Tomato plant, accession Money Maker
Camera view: vertical (180 deg); turntable rotation: 90 degrees
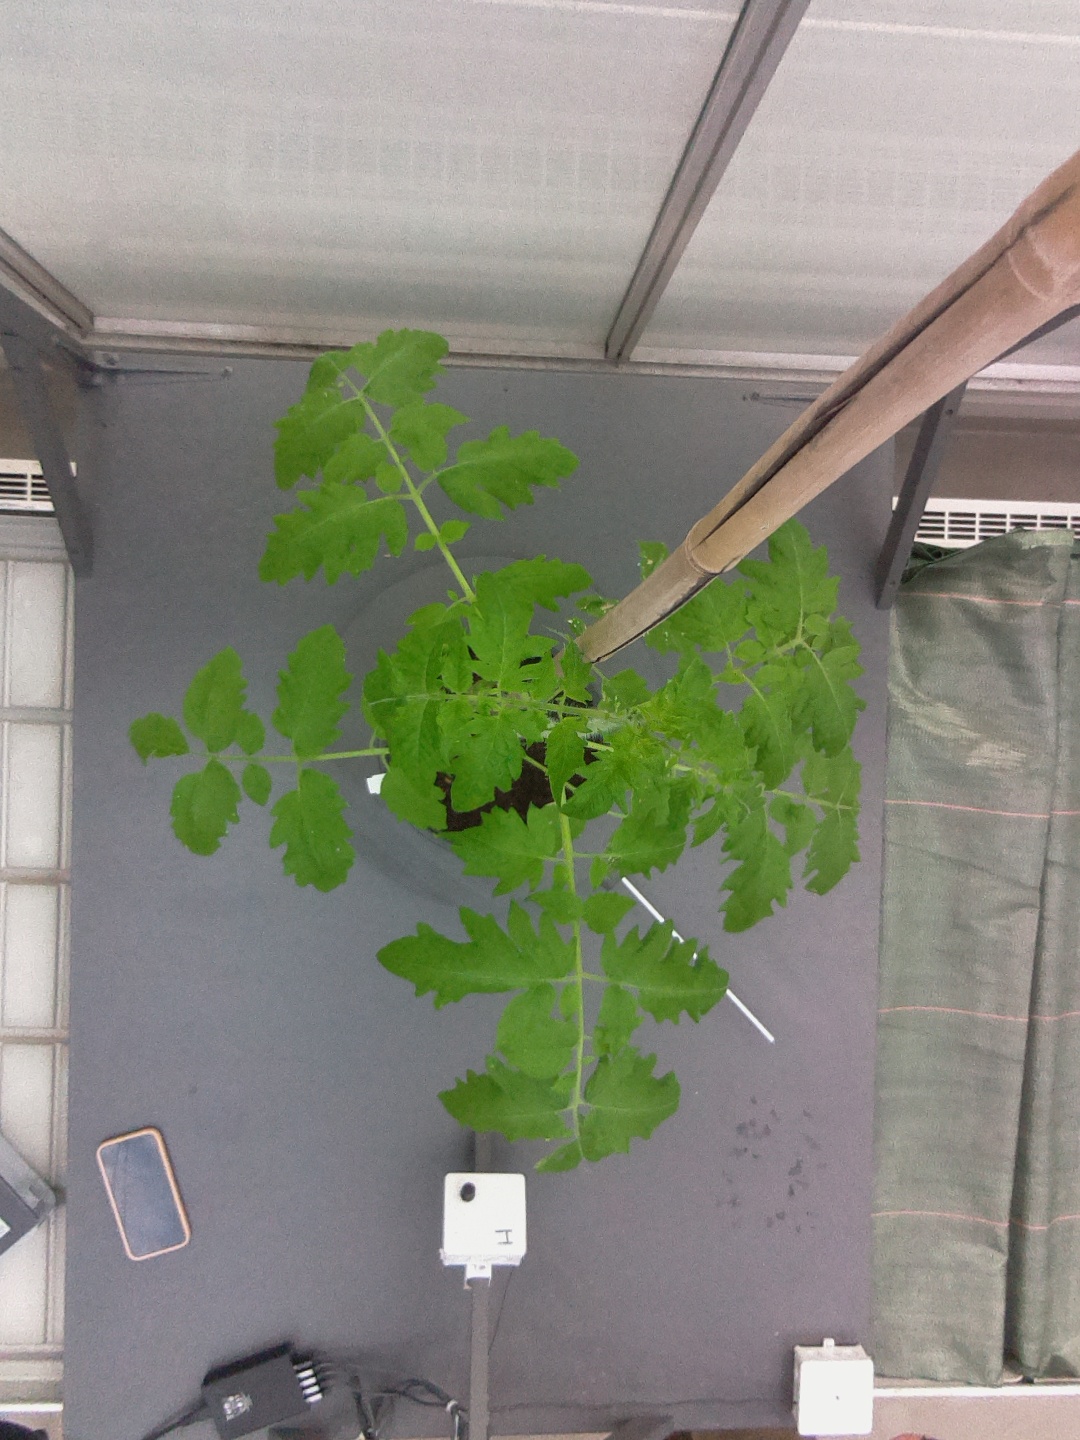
BBCH growth stage 15: 10 of true leaves visible